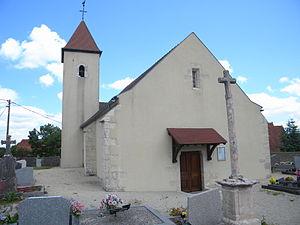
Bessey-en-Chaume
Bessey-en-Chaume est une commune française située dans le canton d'Arnay-le-Duc du département de la Côte-d'Or, en région Bourgogne-Franche-Comté.